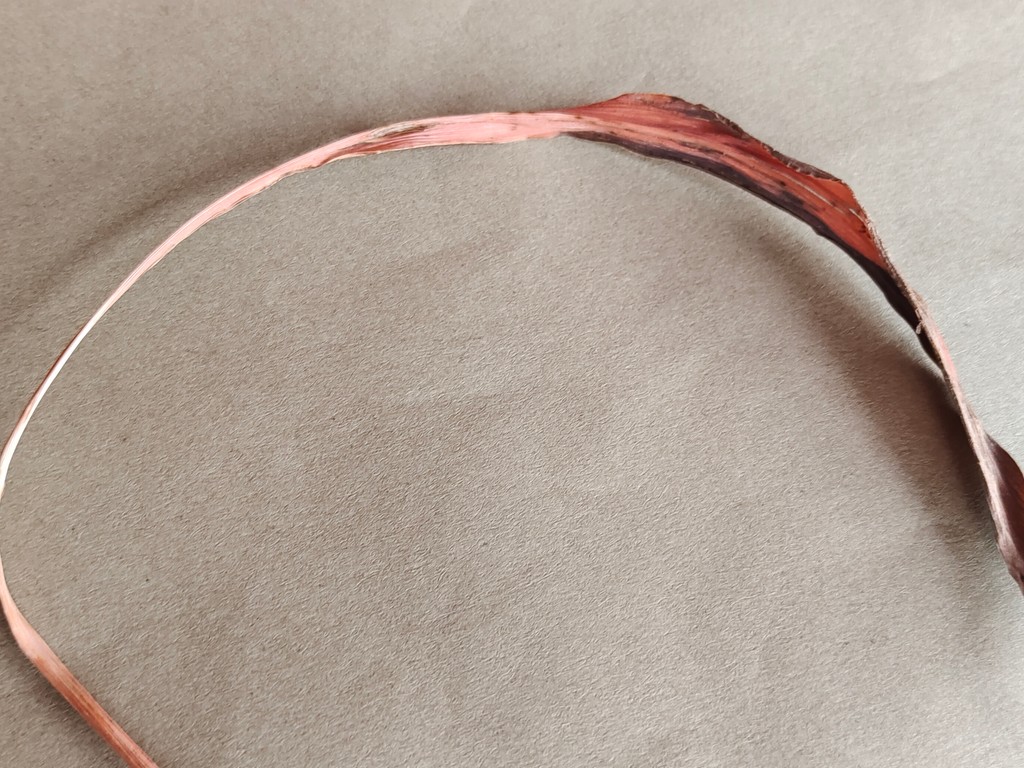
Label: Dried